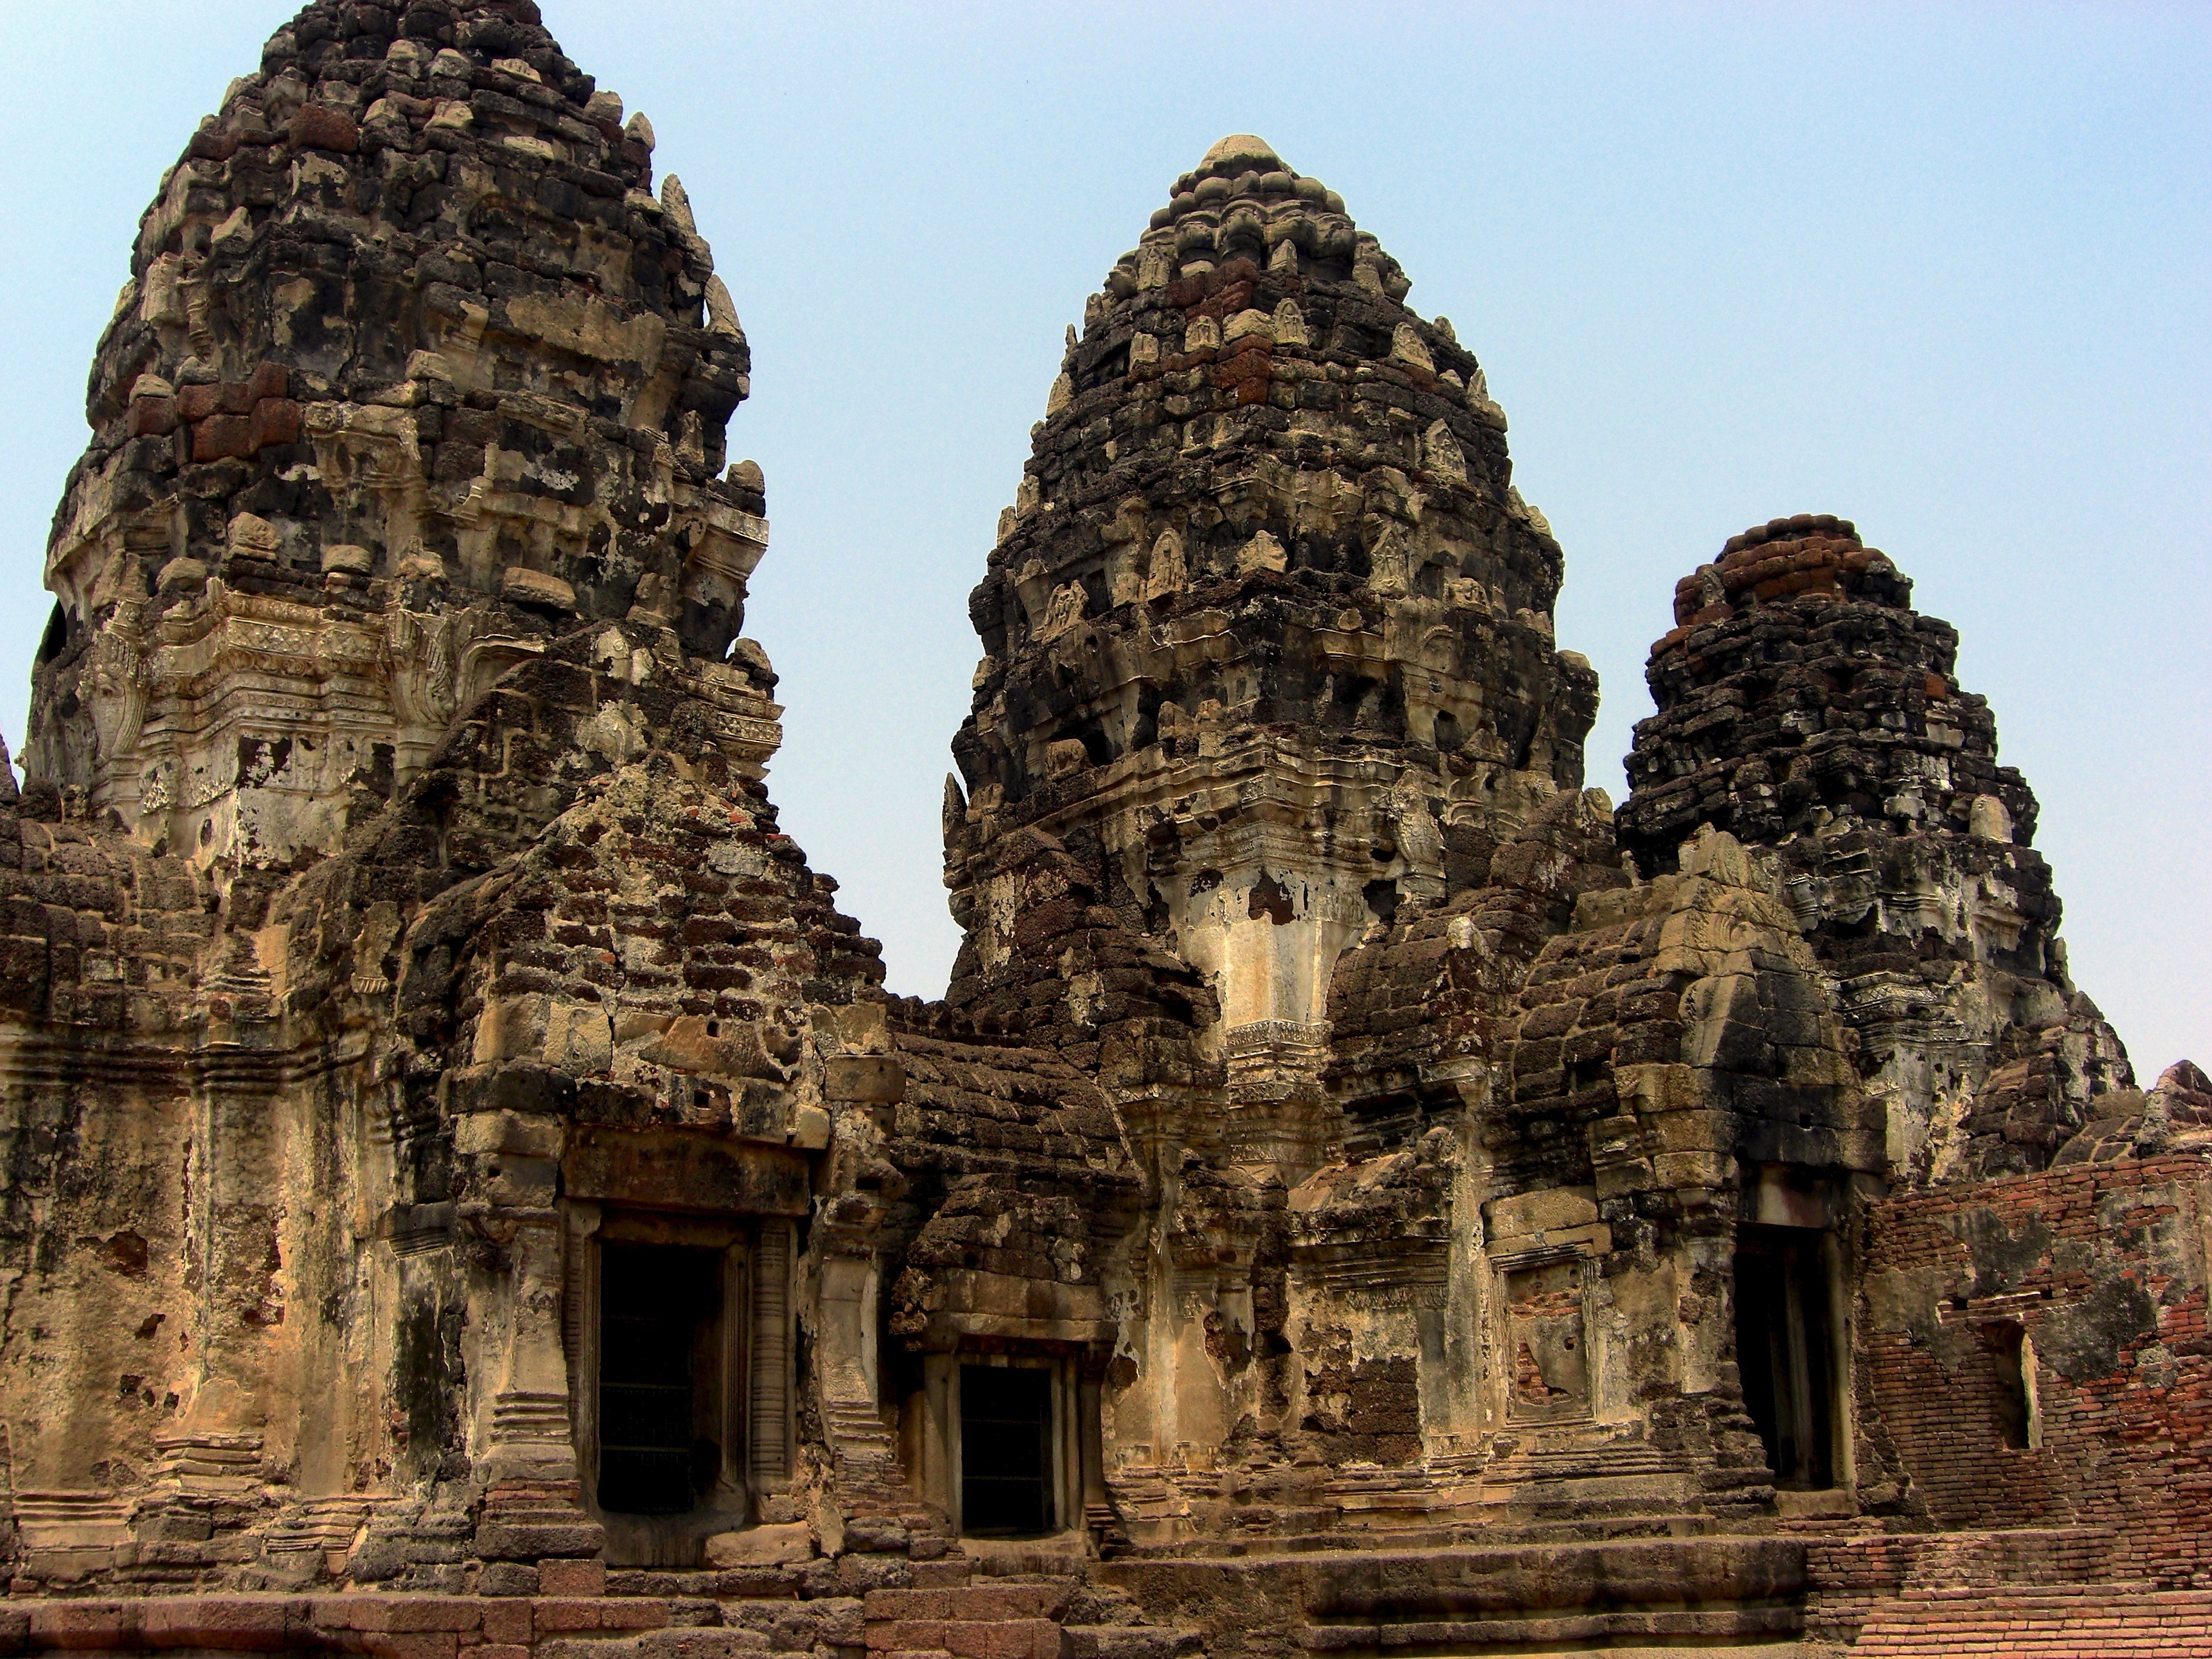
architecture, sky, building, old, stone, monument, landmark, place of worship, thailand, outside, clouds, temple, ruins, monastery, historical, remains, wat, archaeological site, unesco world heritage site, hindu temple, historic site, ancient history, byzantine architecture